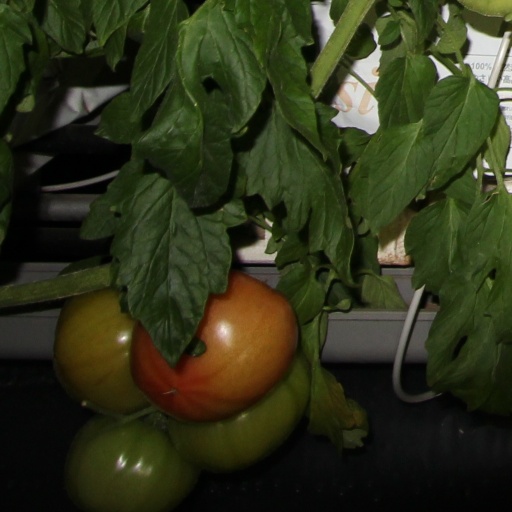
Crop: tomato